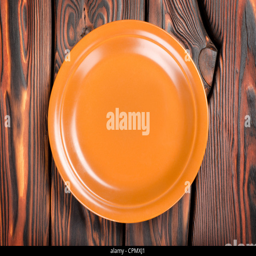
empty brown plate on a wooden table